Karl Langer (architect)

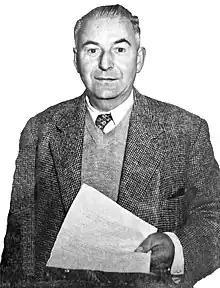
Dr Karl Langer, Brisbane, 1950

Karl Langer (1903–1969) was an Austrian-born architect in Queensland, Australia. A number of his works are listed on the Queensland Heritage Register.